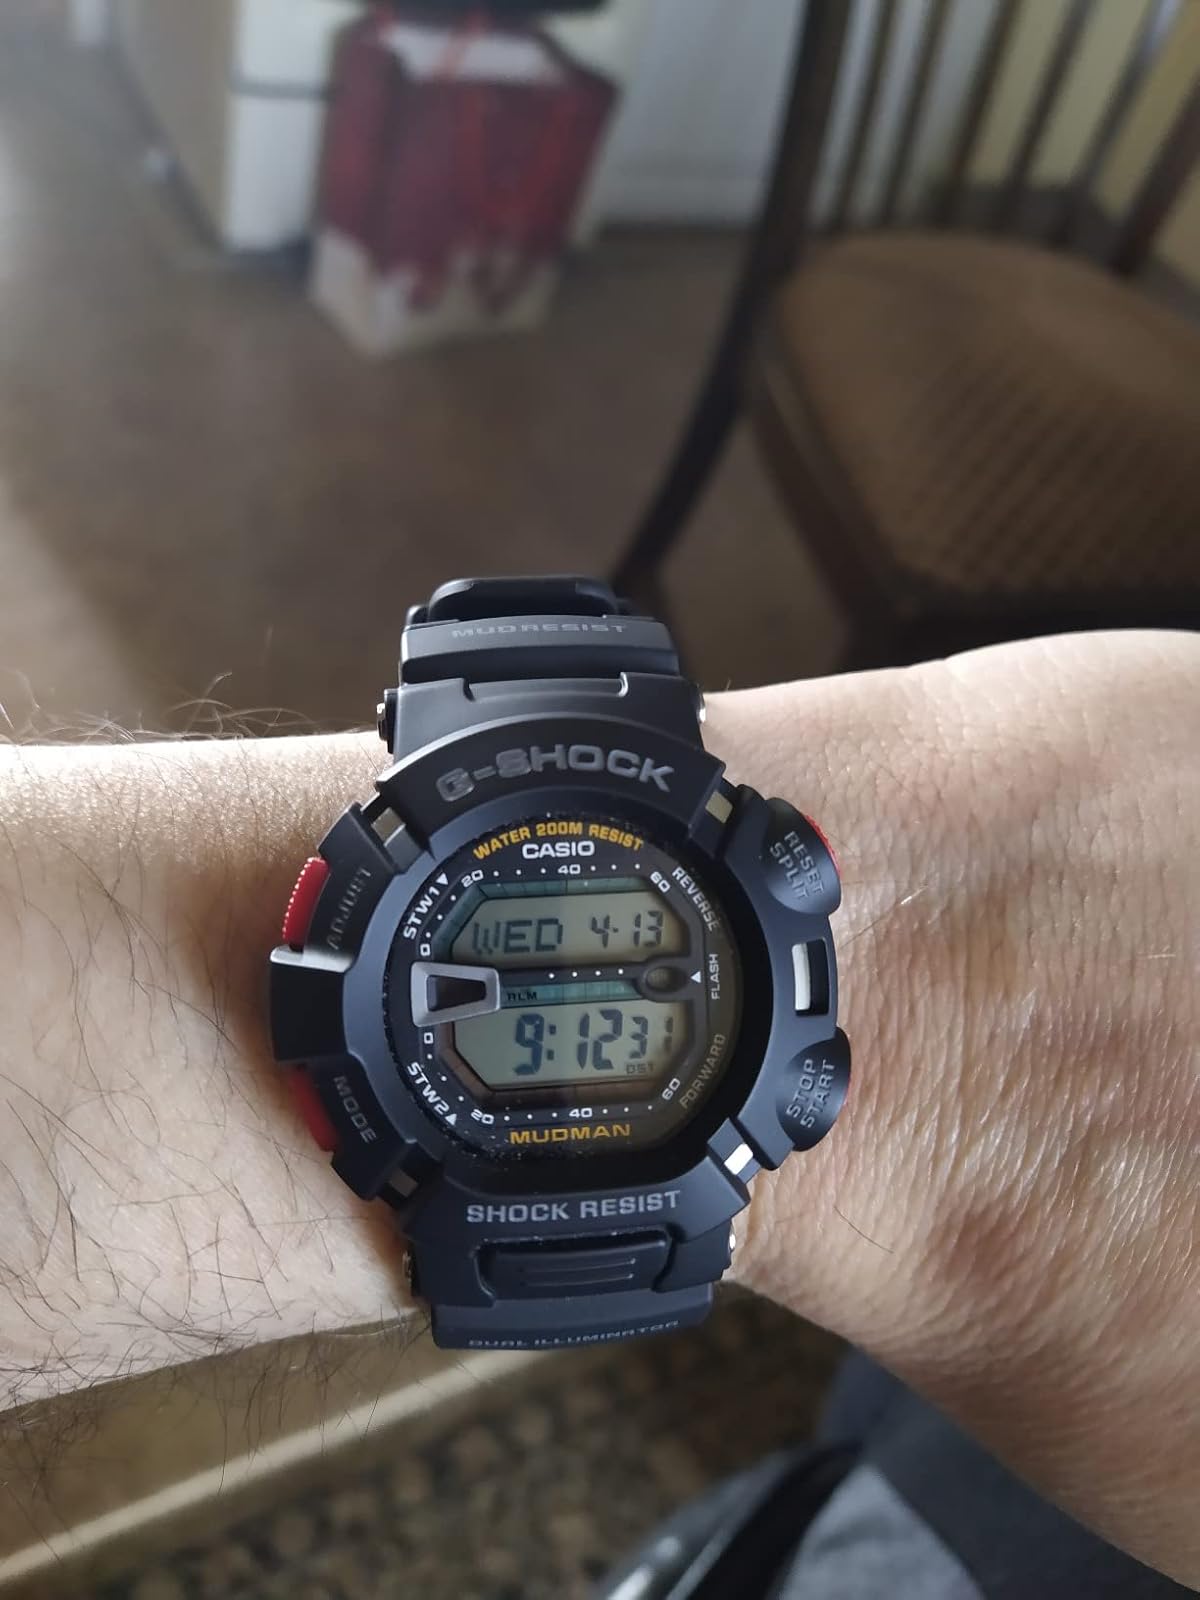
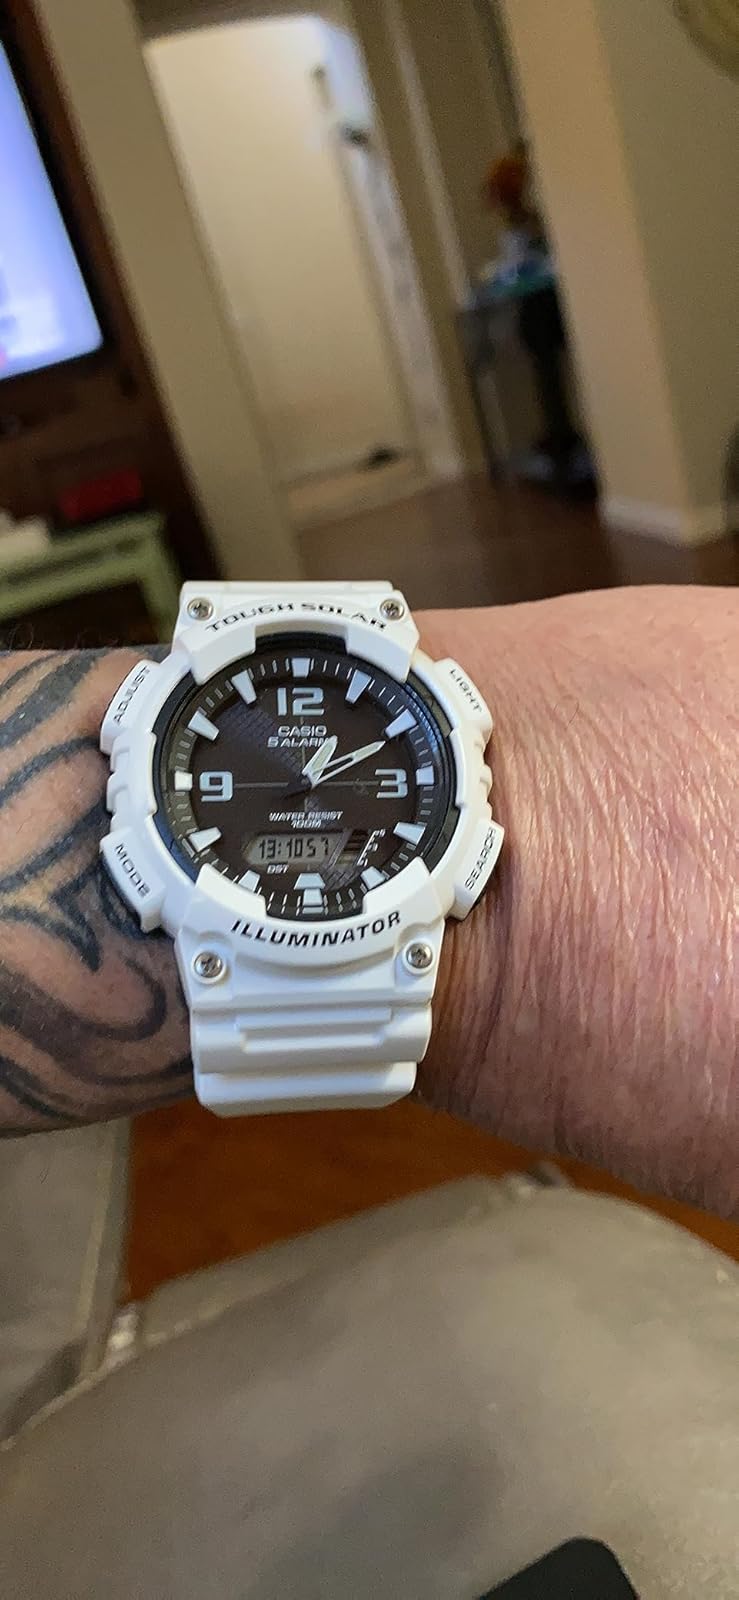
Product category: accessories_watch
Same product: no